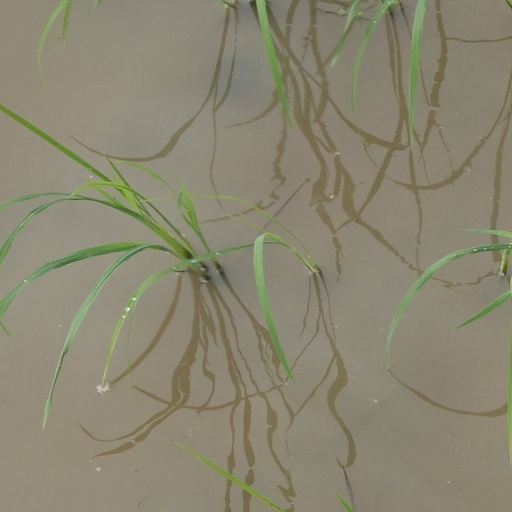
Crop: rice